Elaine Arnold

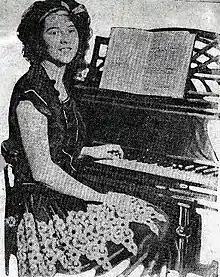
Elaine Arnold

Elaine Arnold, married name Gloria Elaine Scorza, (April 1, 1911, Houston, Texas, USA – December 1, 2006) was the stage name of the American soprano opera singer Gloria E. Arnold. She was the youngest person in history to receive a scholarship to the Juilliard School and was a protege of Marcella Sembrich.